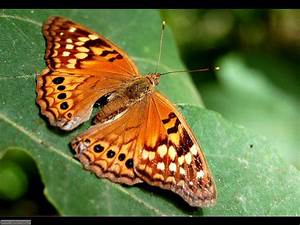
Label: farfalla